Tug of war

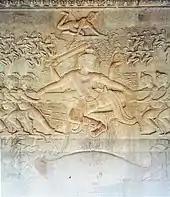
A tug of war between asuras and devas (Angkor Wat, Cambodia)

The origins of tug of war are uncertain, but this sport was practised in Cambodia, ancient Egypt, Greece, India, and China. According to a Tang dynasty book, "The Notes of Feng", tug of war, under the name, was used by the military commander of the State of Chu during the Spring and Autumn period (8th to 5th centuries BC) to train warriors. During the Tang dynasty, Emperor Xuanzong of Tang promoted large-scale tug of war games, using ropes of up to with shorter ropes attached, and more than 500 people on each end of the rope. Each side also had its own team of drummers to encourage the participants.